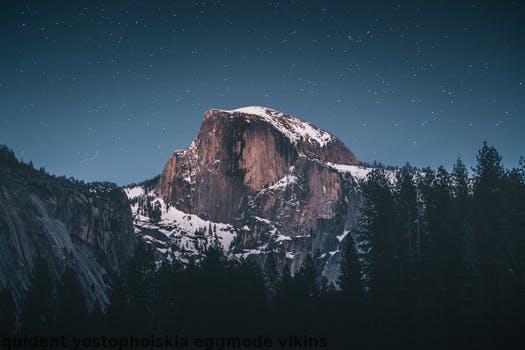
Label: Watermark